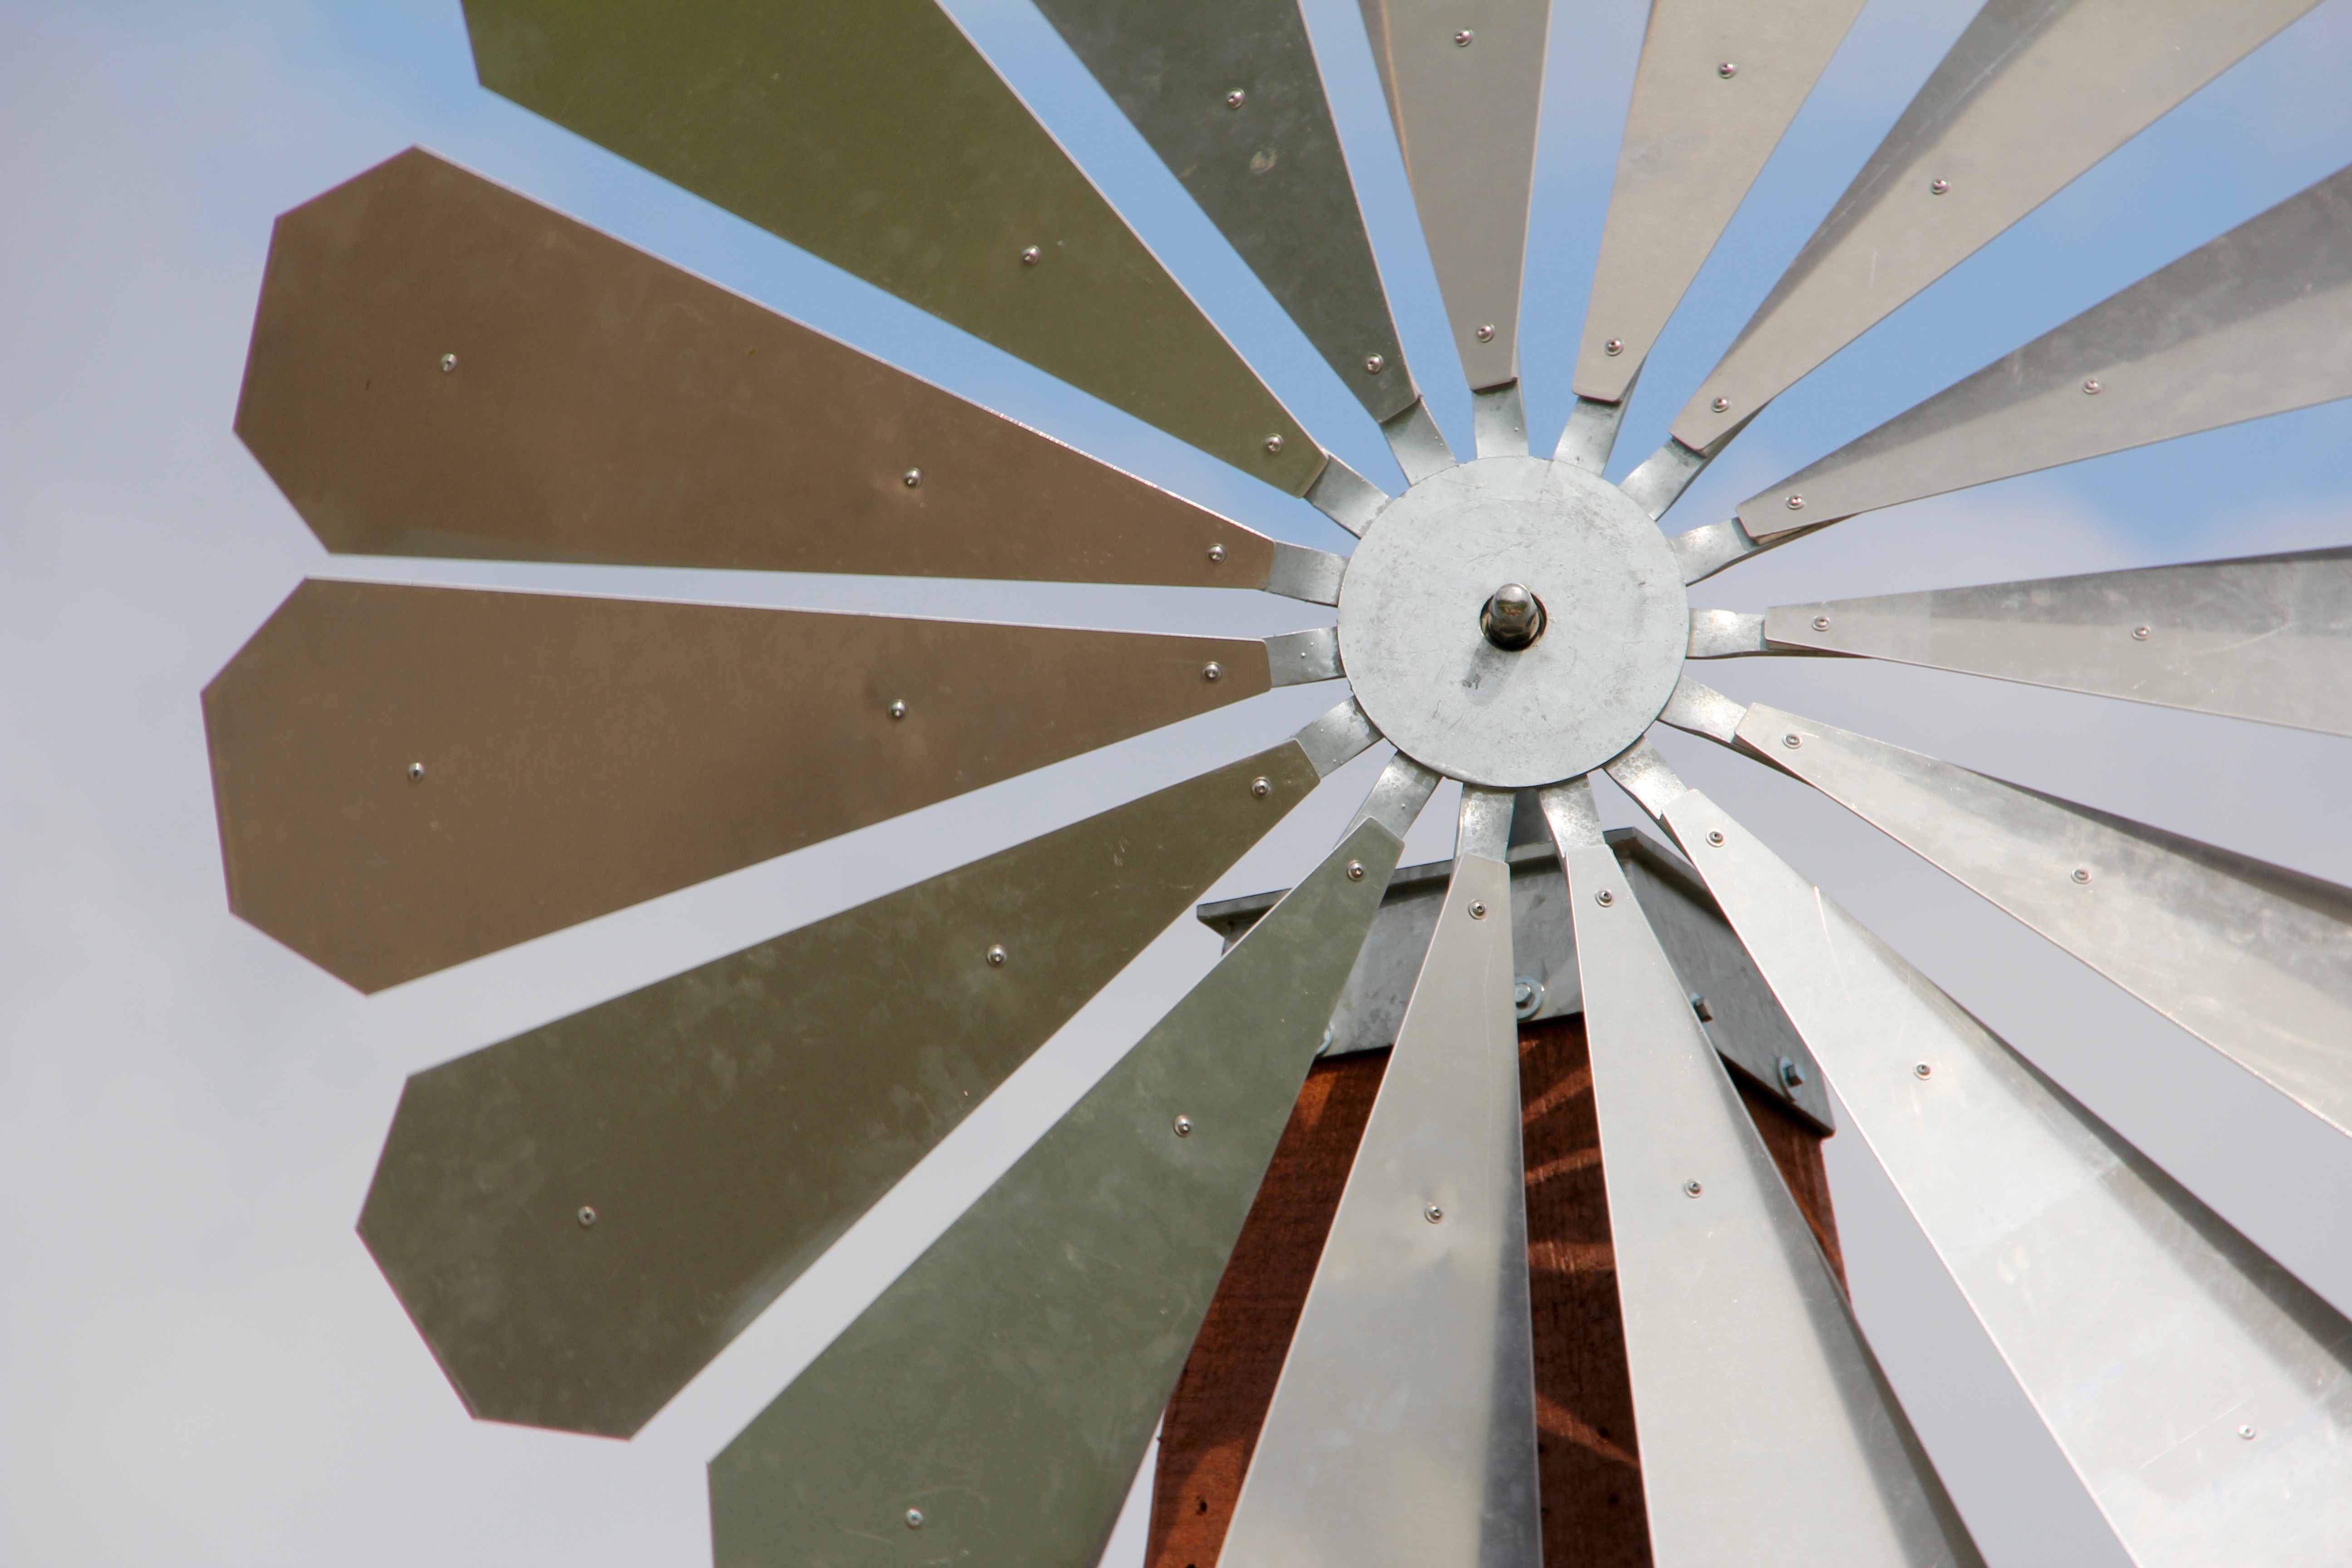
wing, wheel, wind, ceiling, umbrella, metal, lighting, pinwheel, wind energy, energy, product, design, symmetry, environmental technology, windr der, daylighting